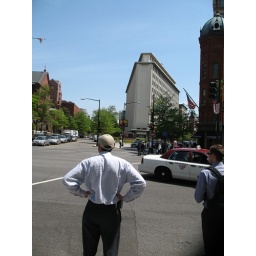
My current office is in the triangular building in the center of the photo.